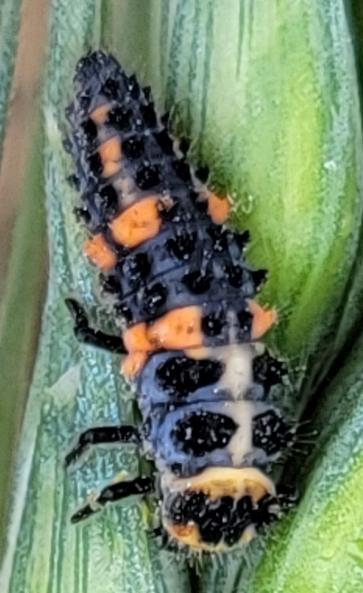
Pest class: predators